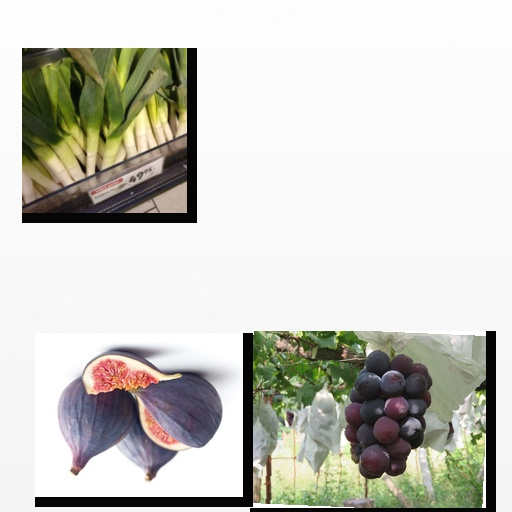
Food items: fig, grapes, leek